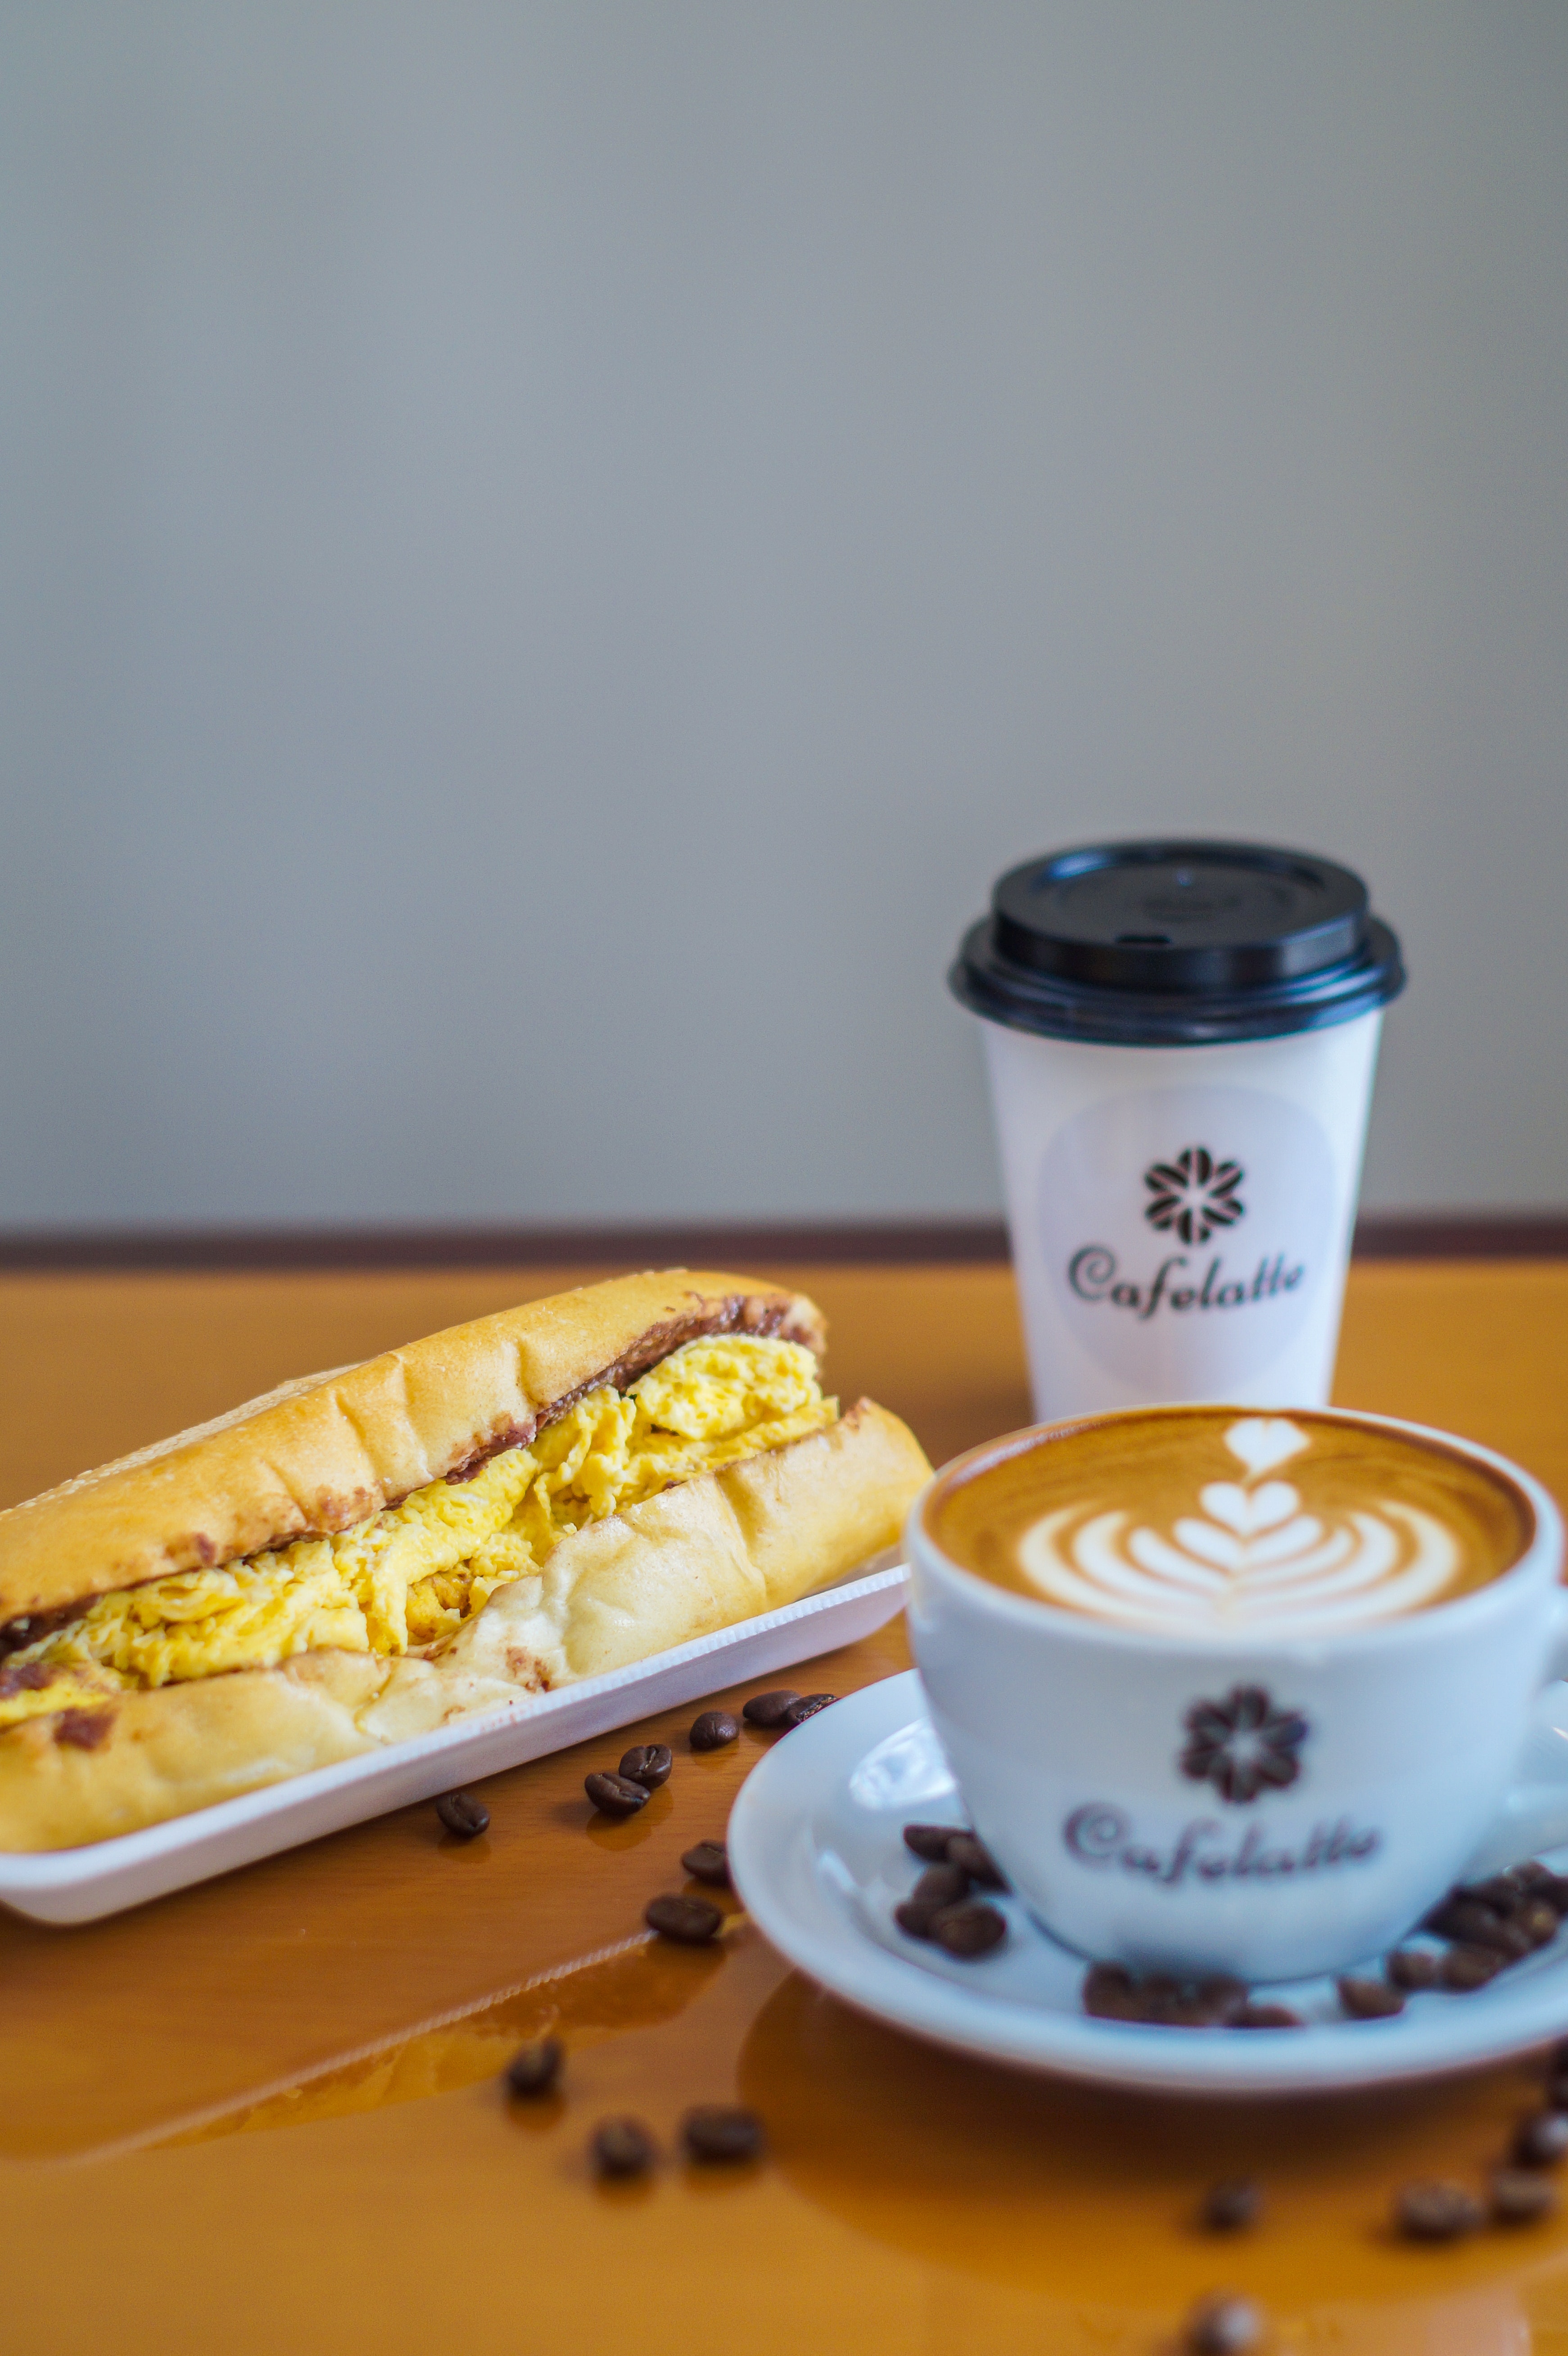
food, cup, dish, cuisine, tableware, ingredient, drinkware, porcelain, coffee cup, dishware, serveware, snack, brunch, breakfast, bowl